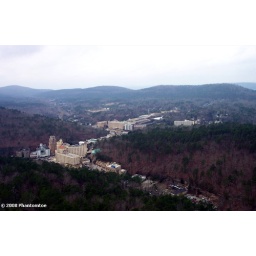
Somelandscapes taken from up on the mountain tower in Hot springs arkansas.